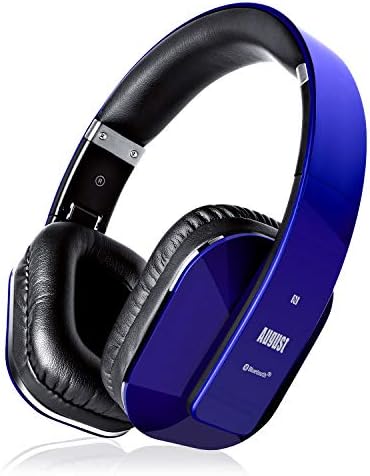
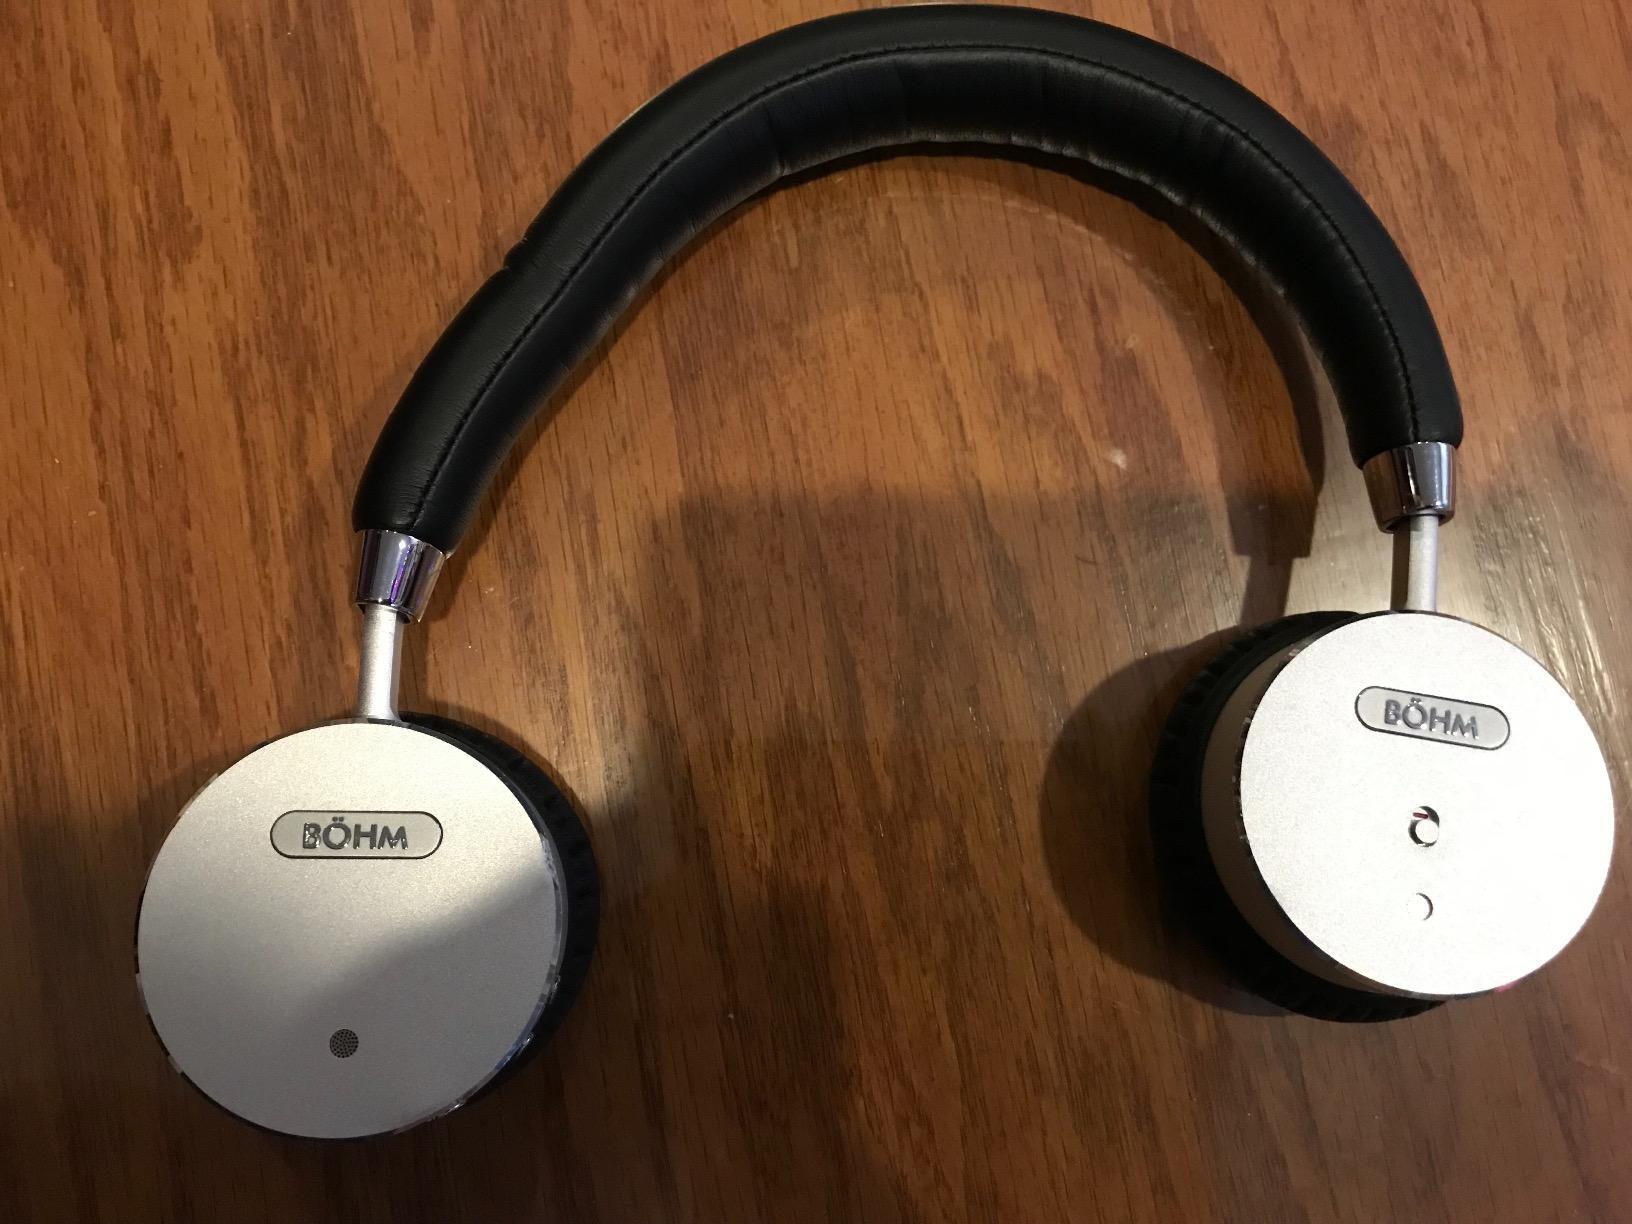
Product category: headphones
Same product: no